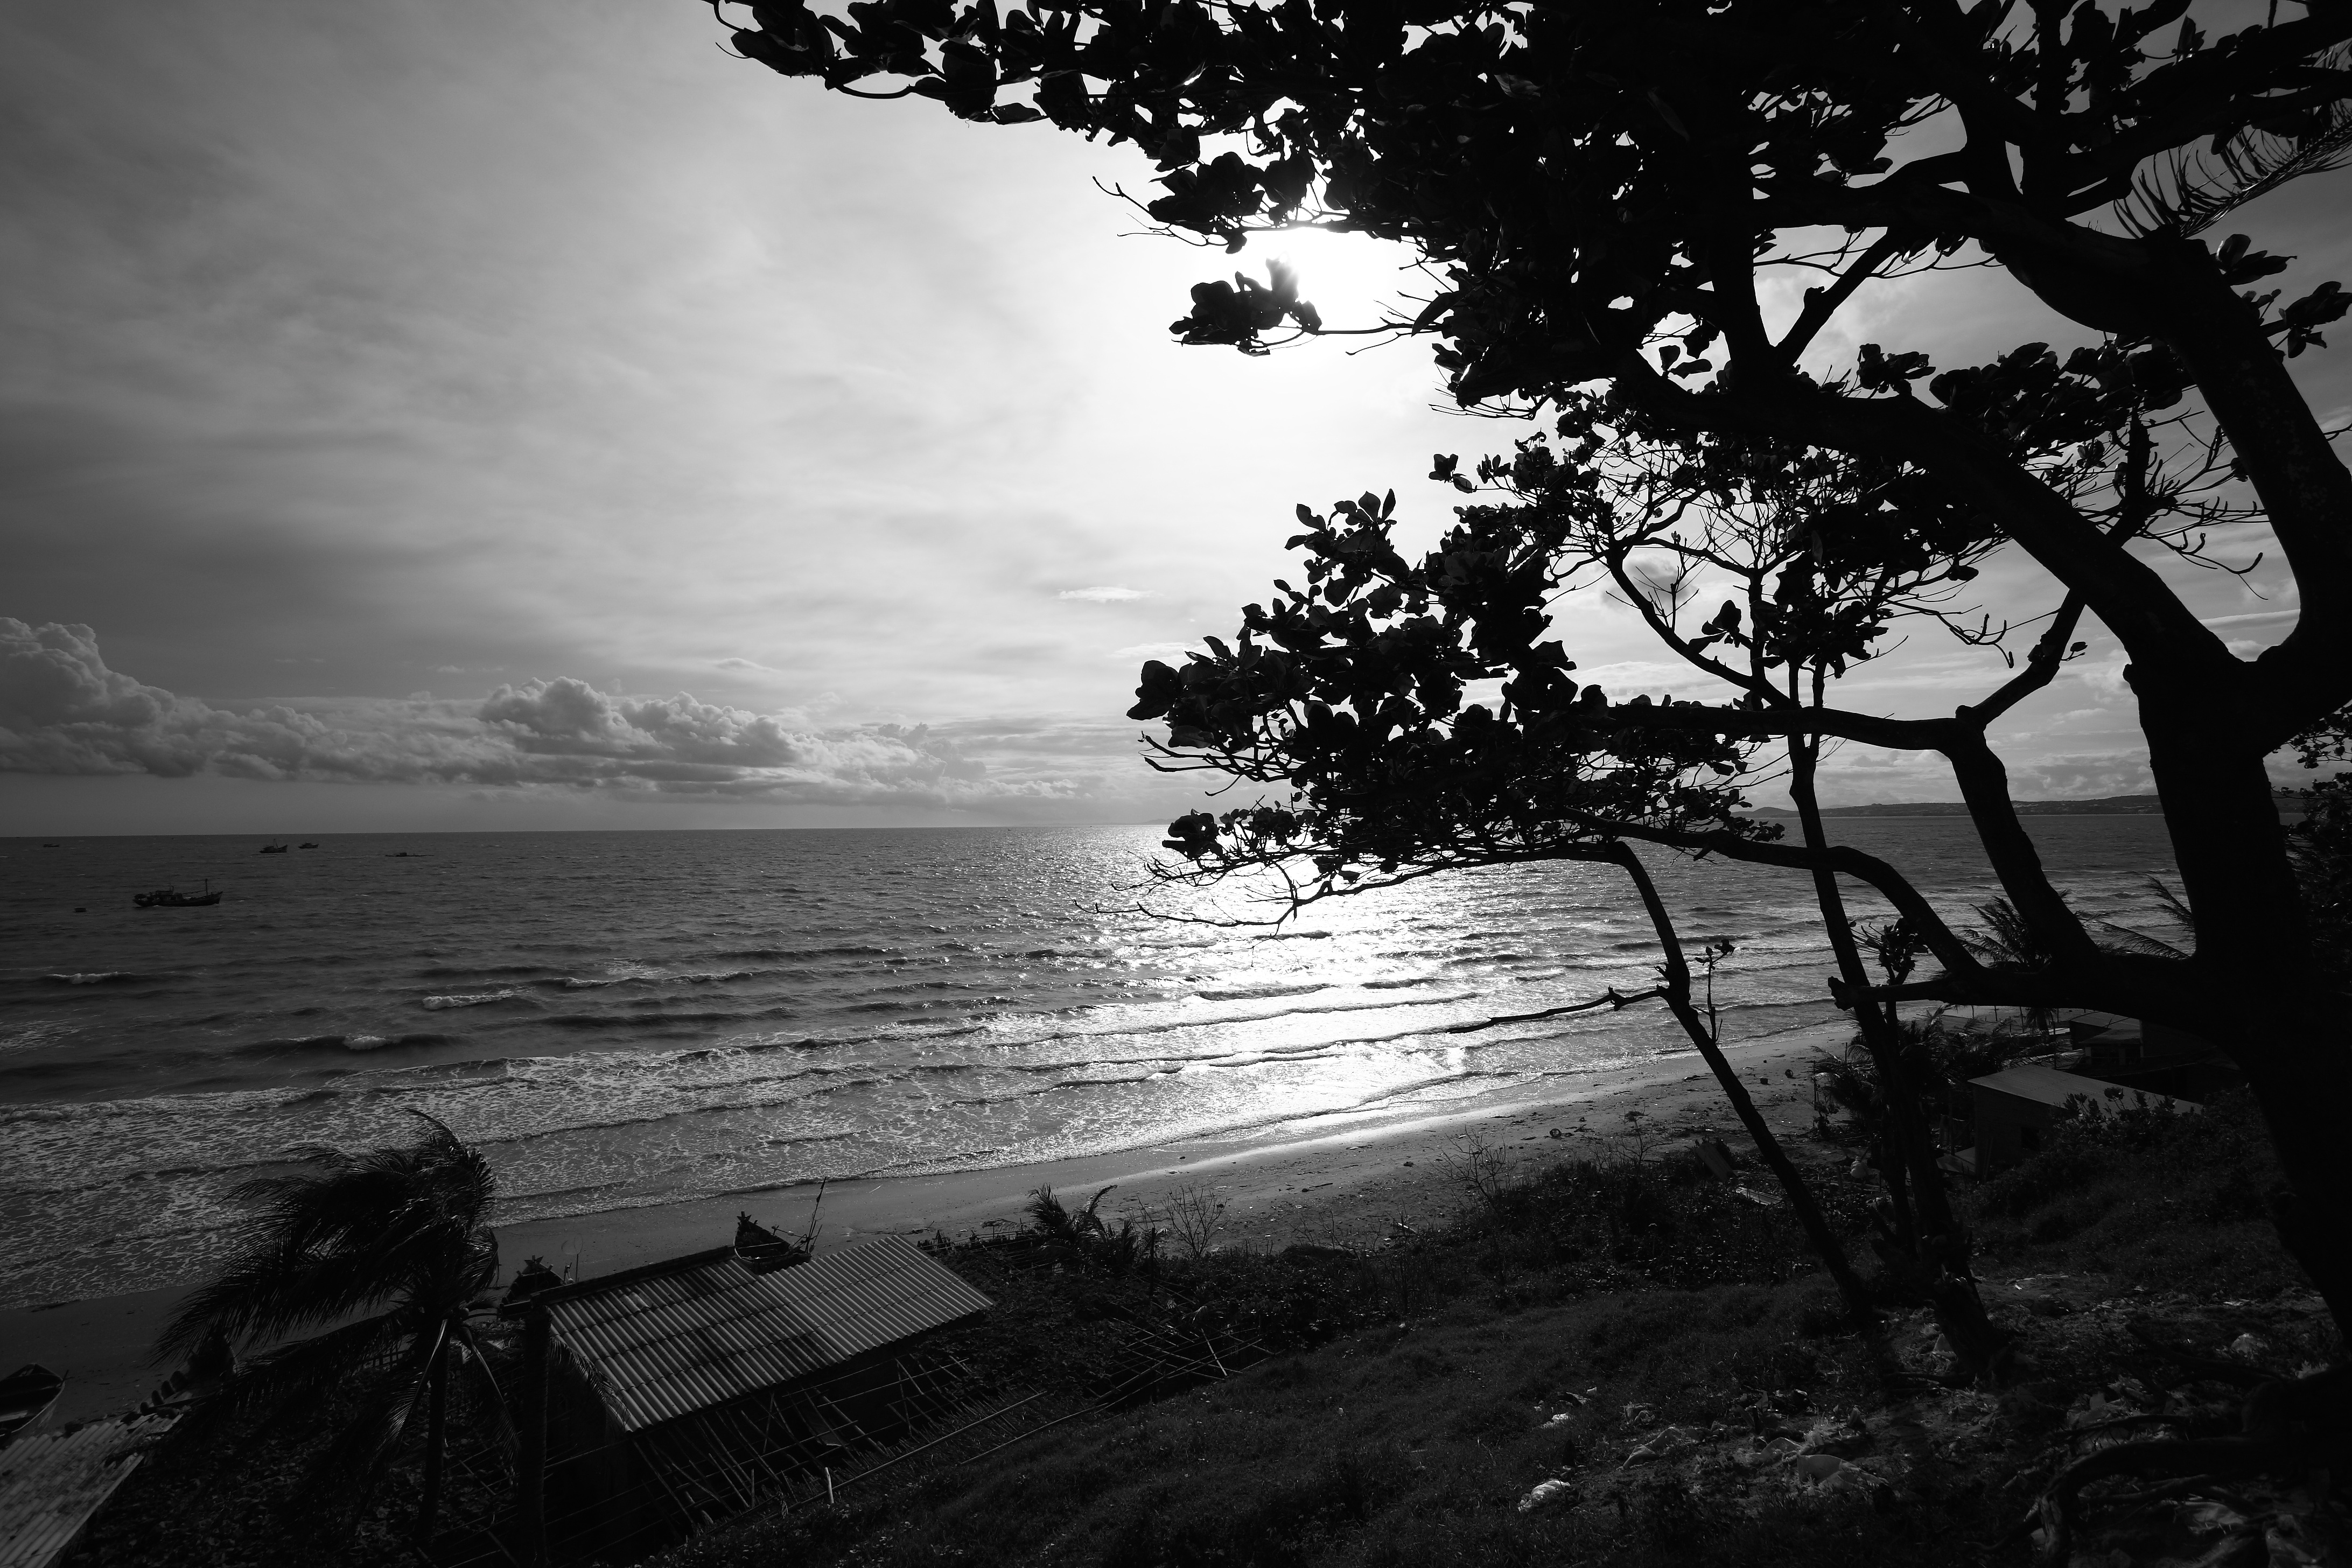
sea, tree, nature, light, cloud, black and white, sky, sunset, white, photography, sunlight, morning, dusk, evening, reflection, darkness, black, monochrome, monochrome photography, atmospheric phenomenon, woody plant